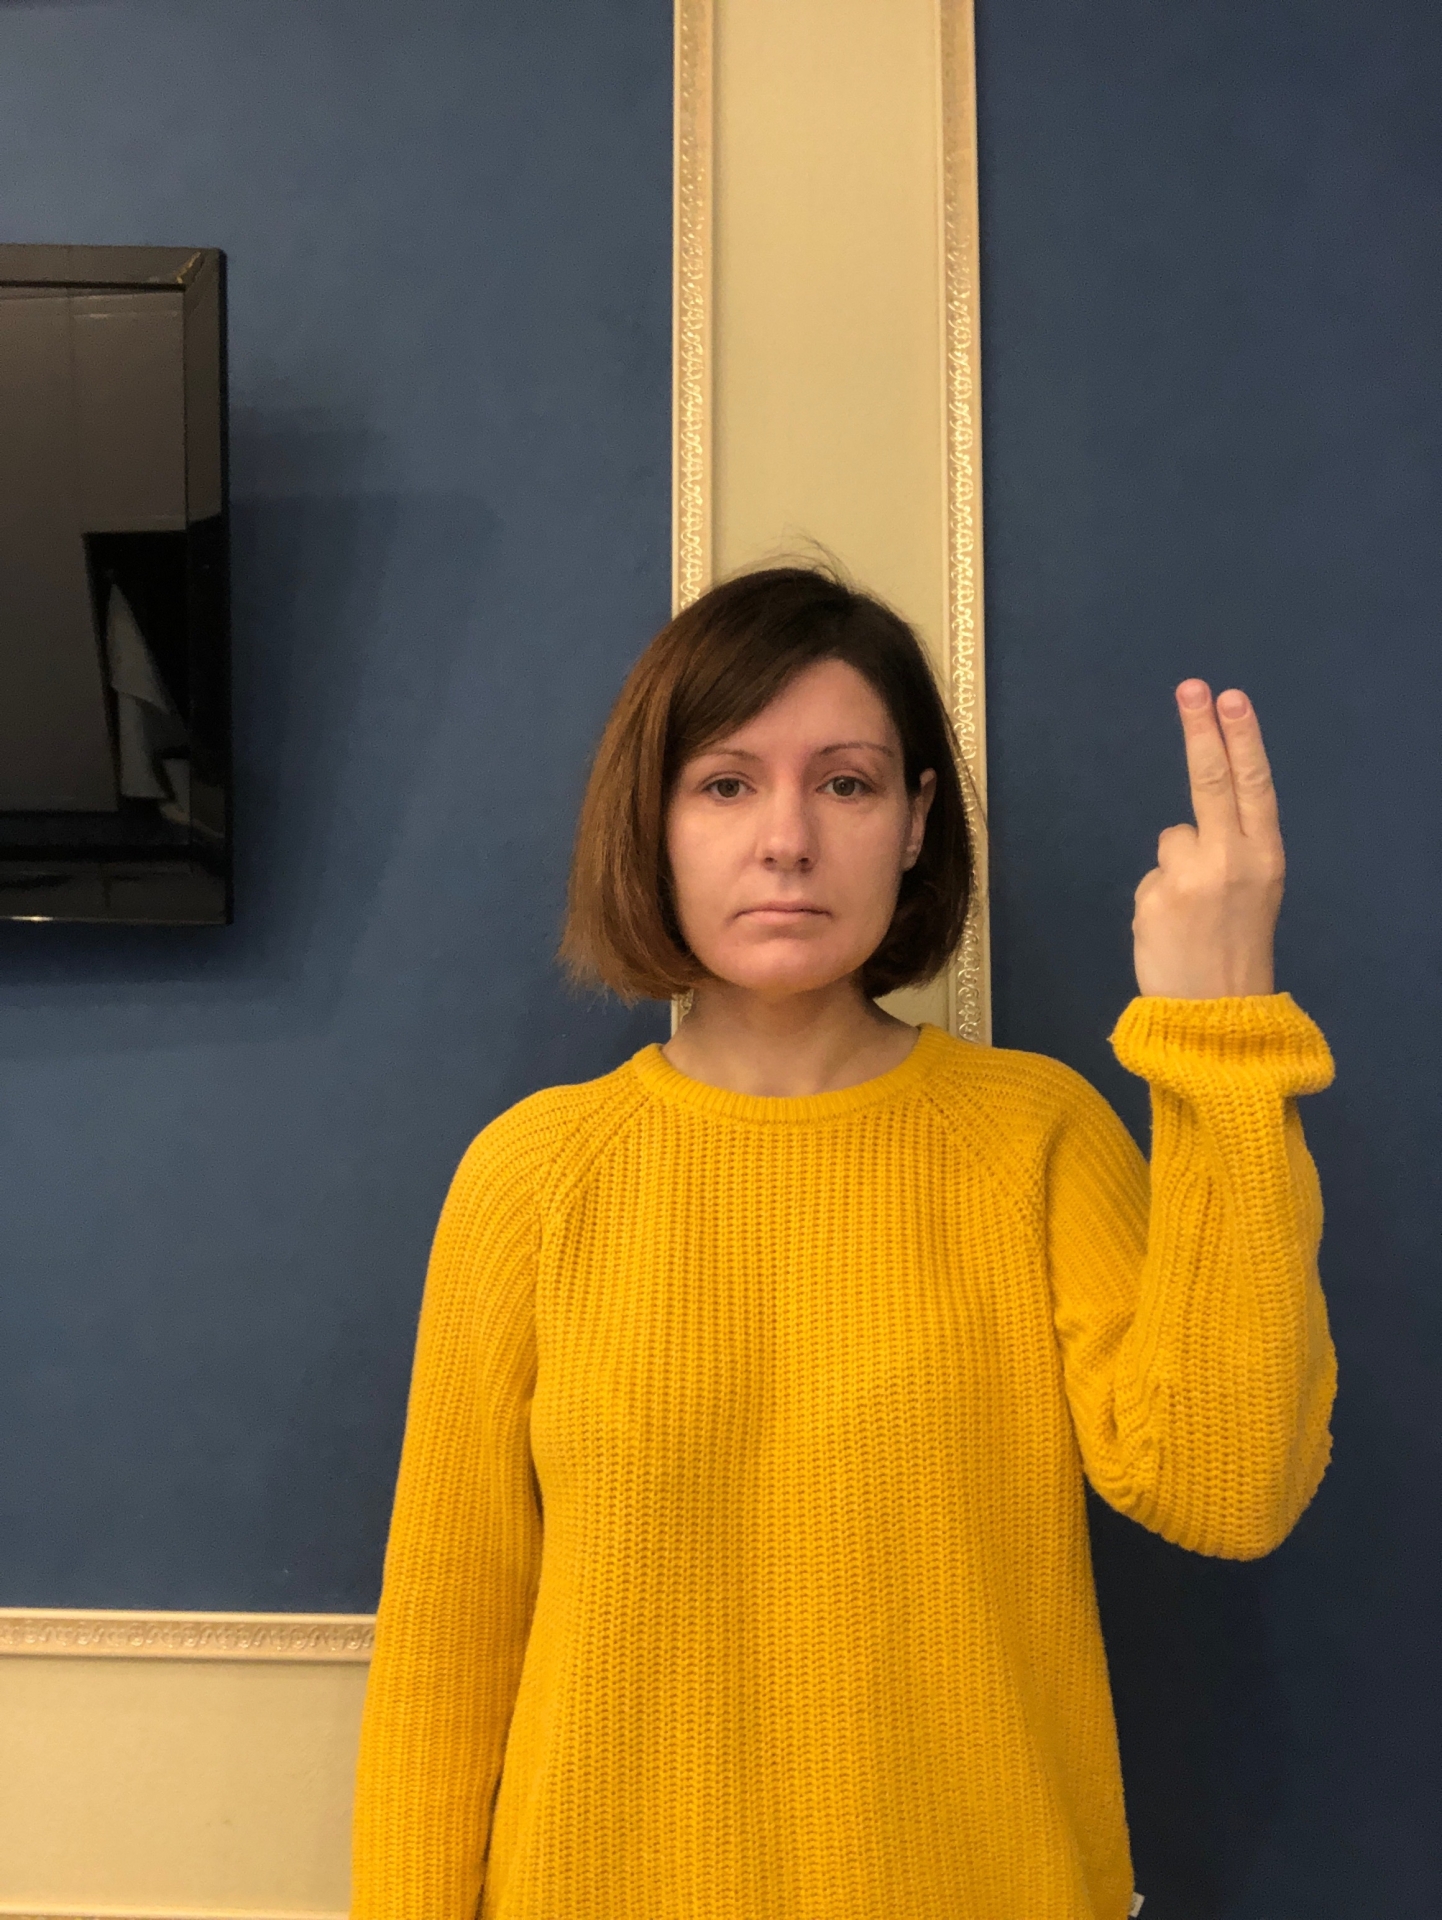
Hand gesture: two_up_inverted